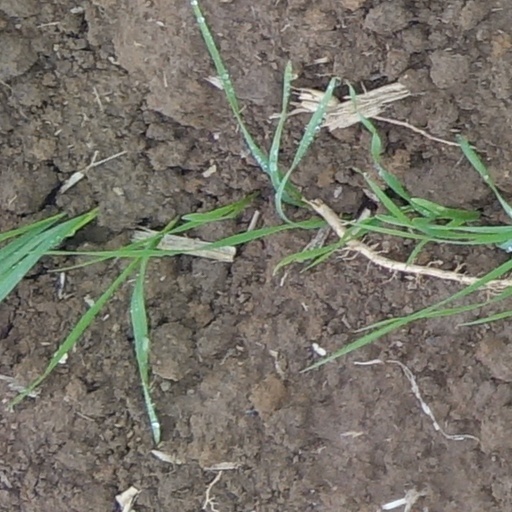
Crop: wheat